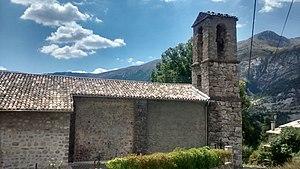
église Saint-Symphorien à Blieux